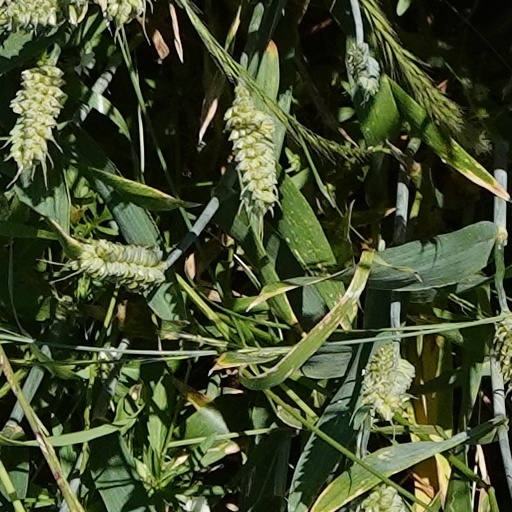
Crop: wheat